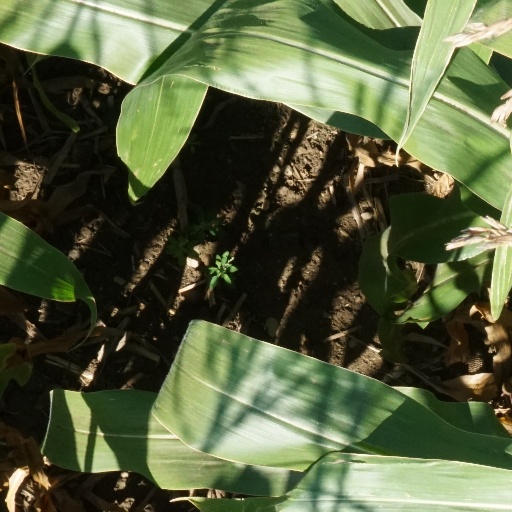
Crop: maize; corn